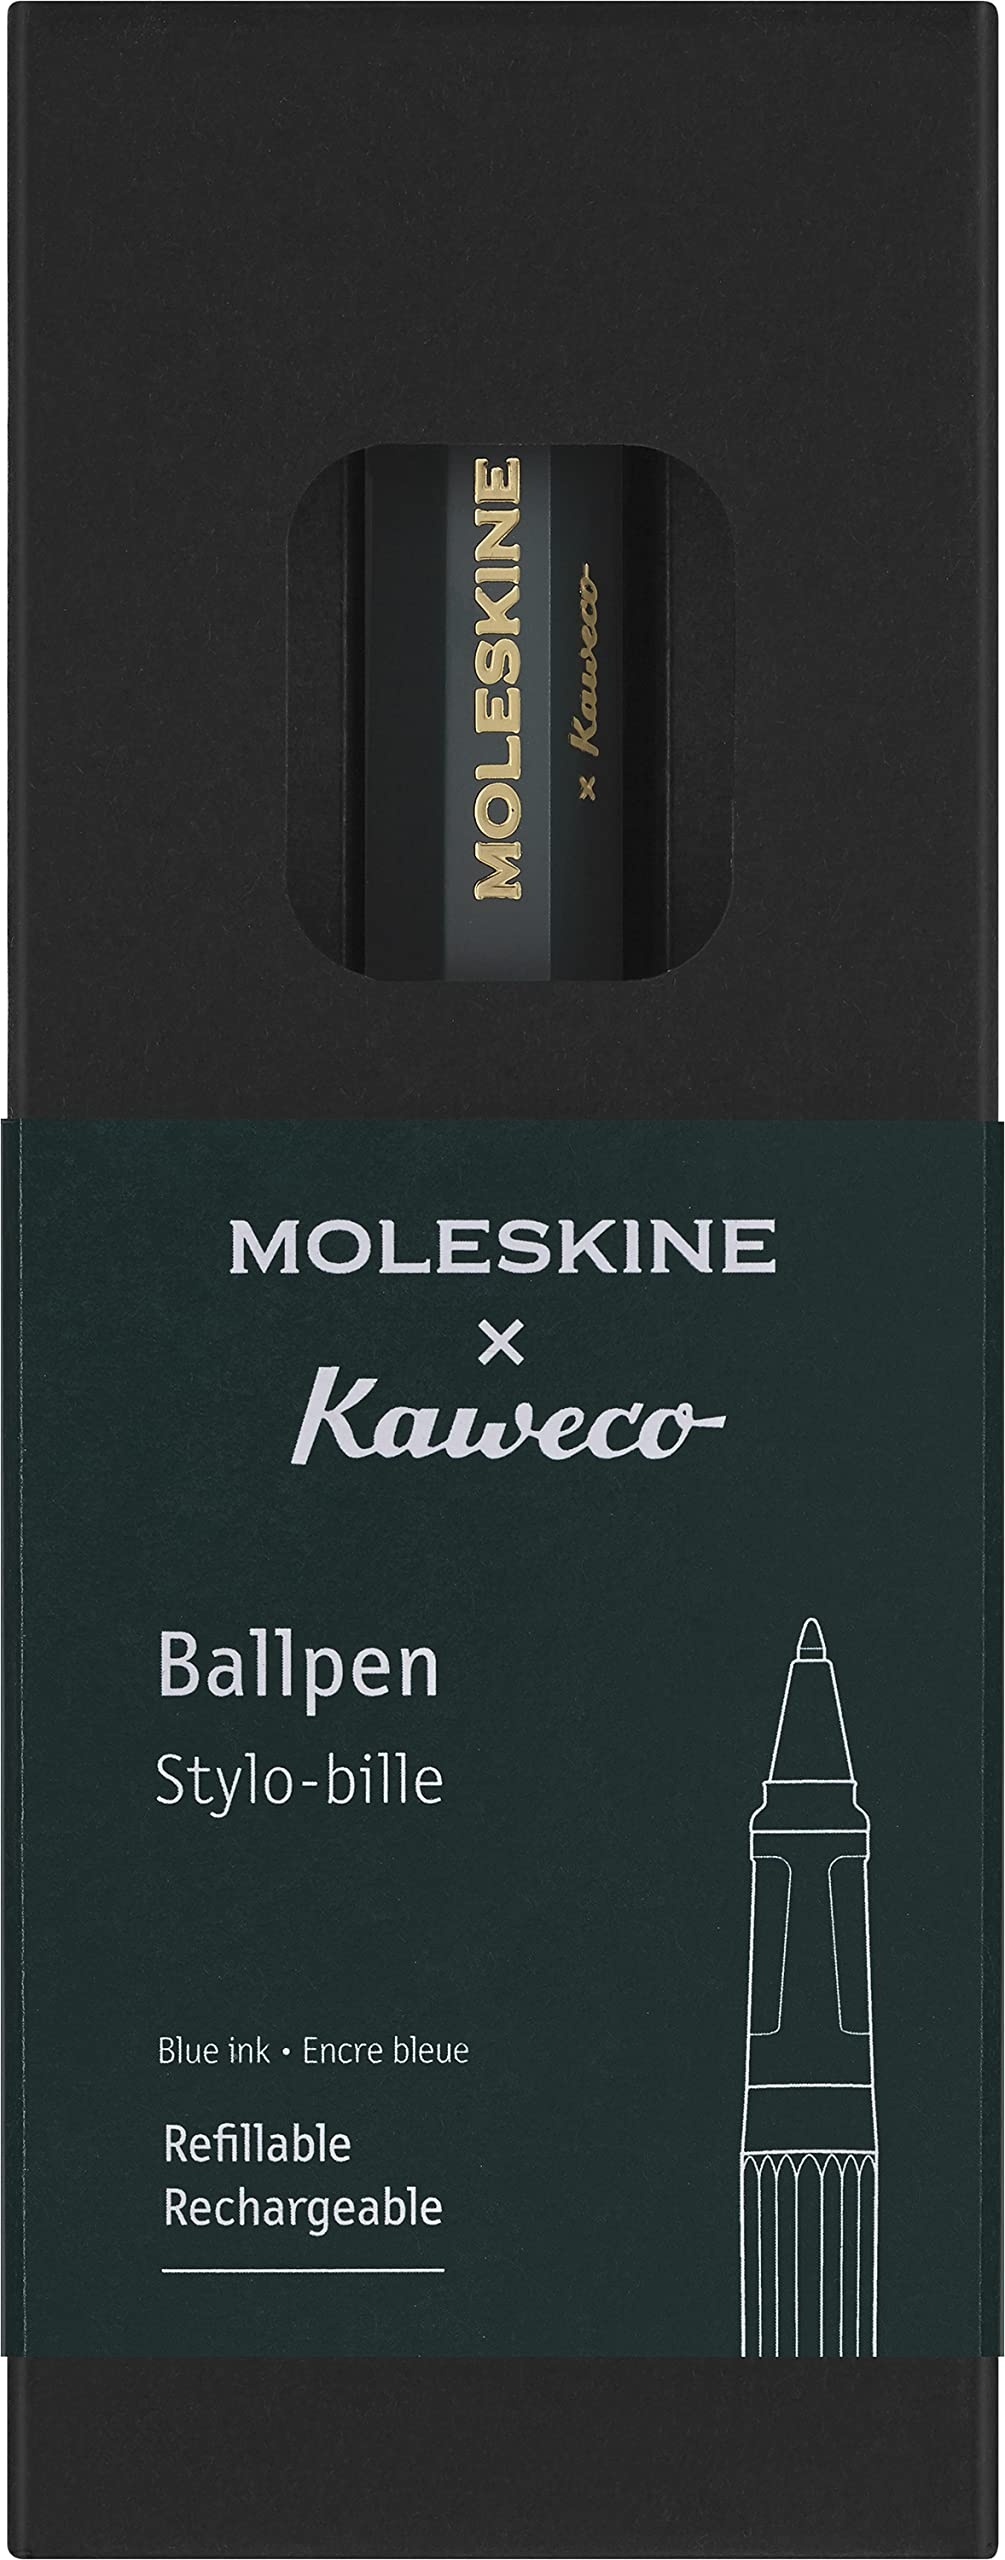
Moleskine X Kaweco, Ballpen, 1.0Mm Point, Green With Blue Ink
Moleskine X Kaweco, Ballpen, 1.0Mm Point, Green With Blue Ink
Brand: Moleskine
Category: Office Supplies > Office Instruments > Writing & Drawing Instruments > Pens & Pencils > Pens > Ballpoint Pens